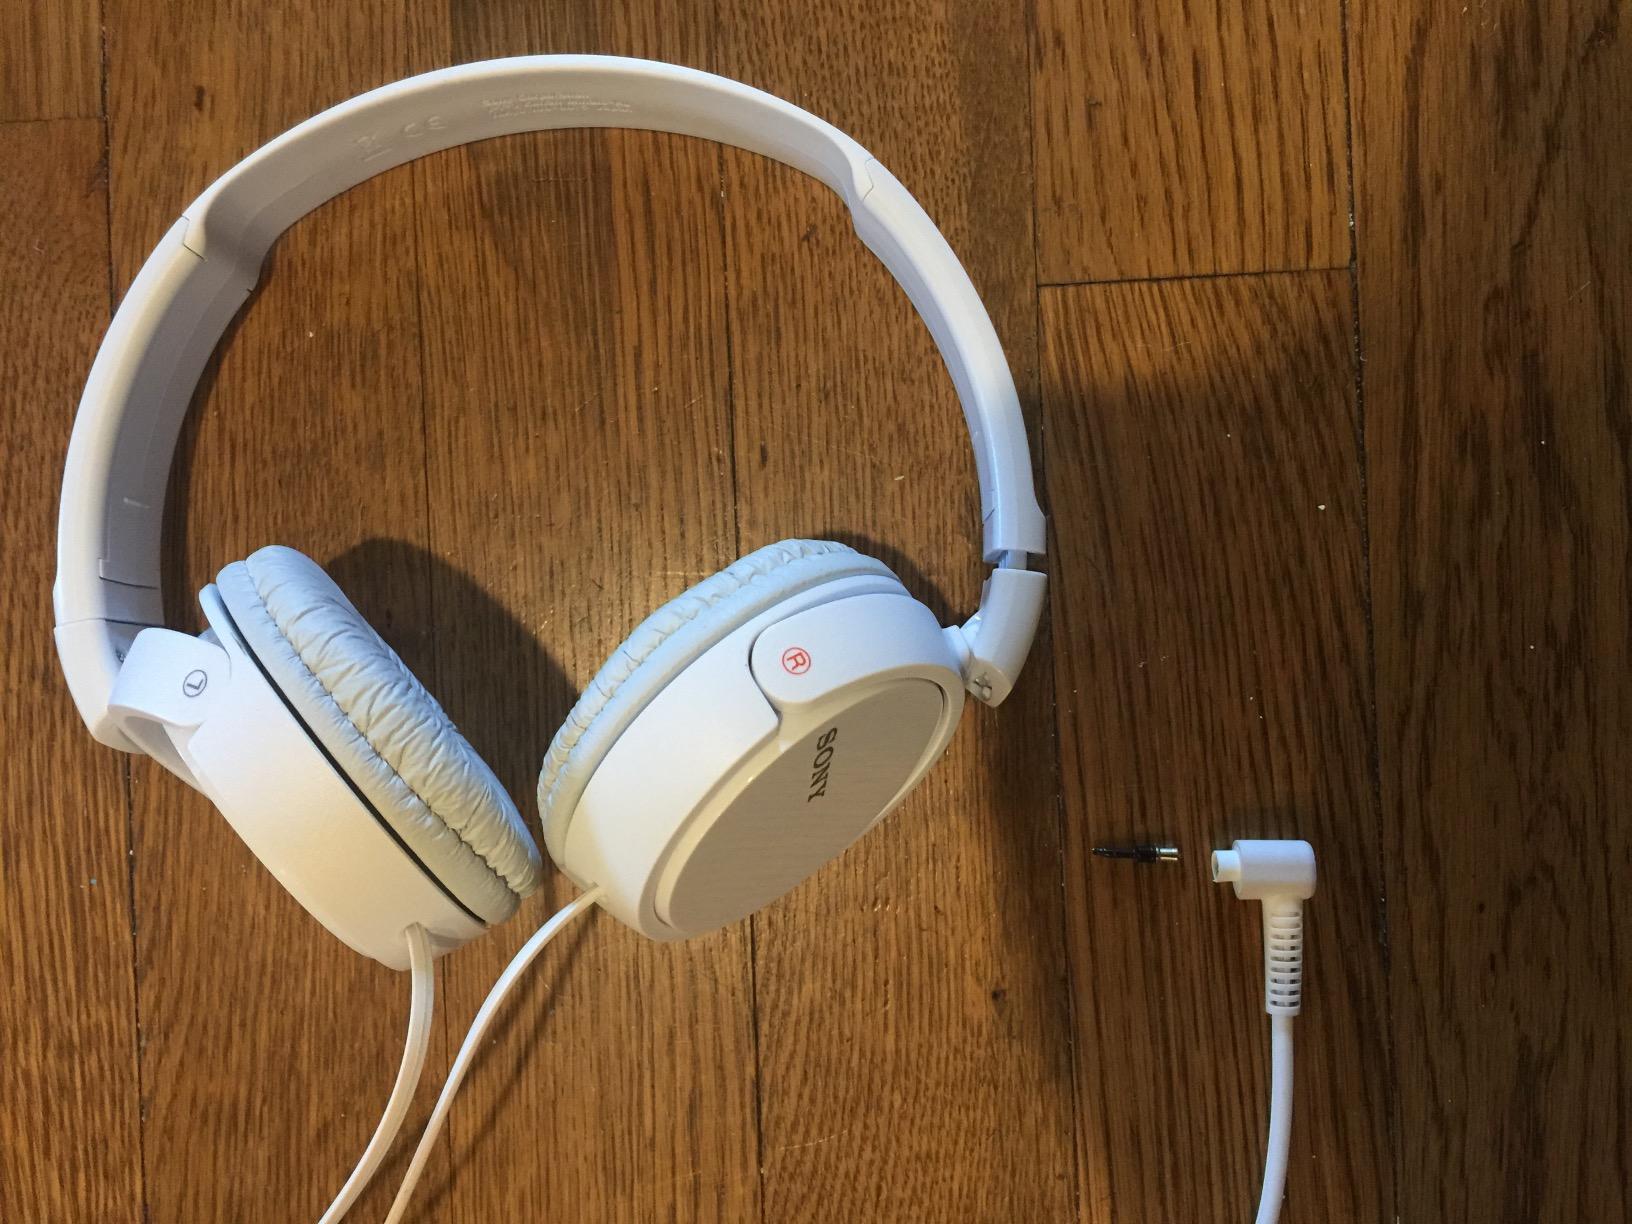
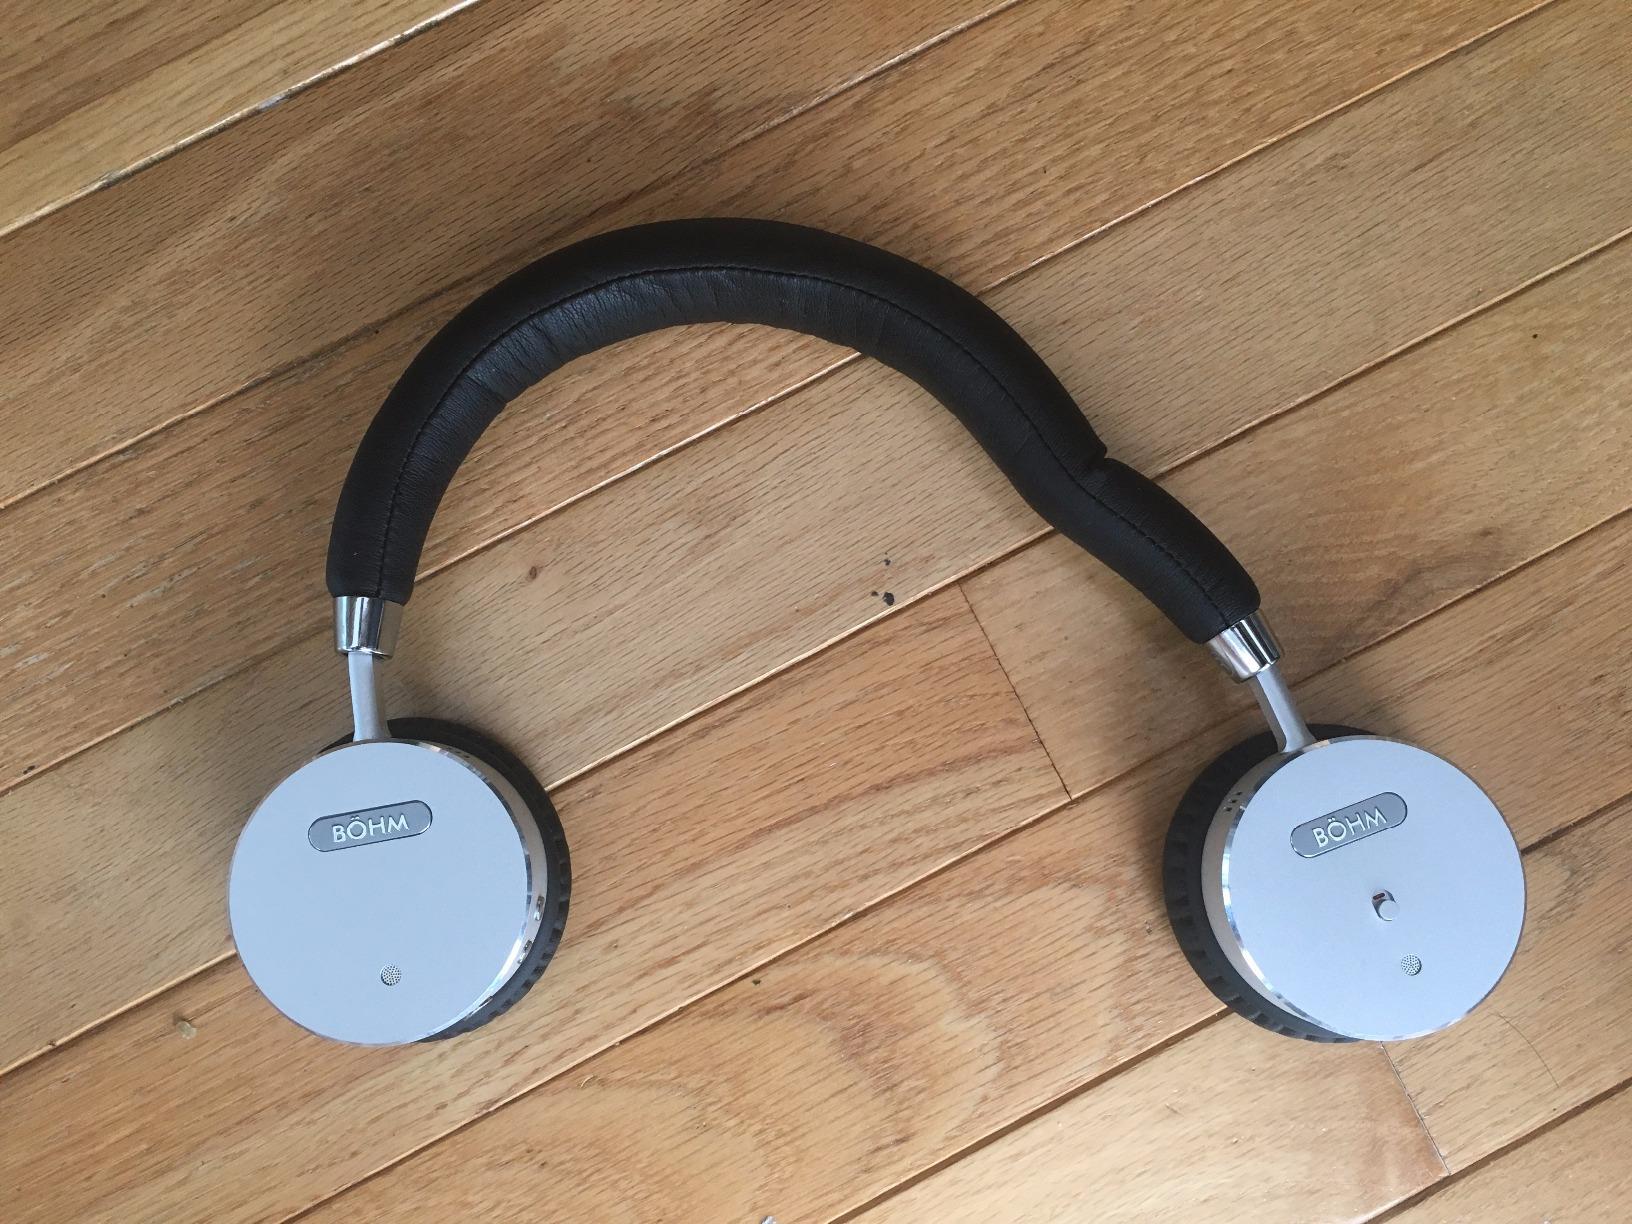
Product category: headphones
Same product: no